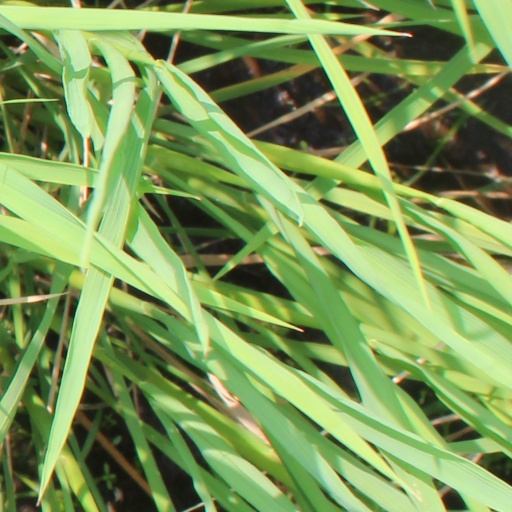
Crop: rice